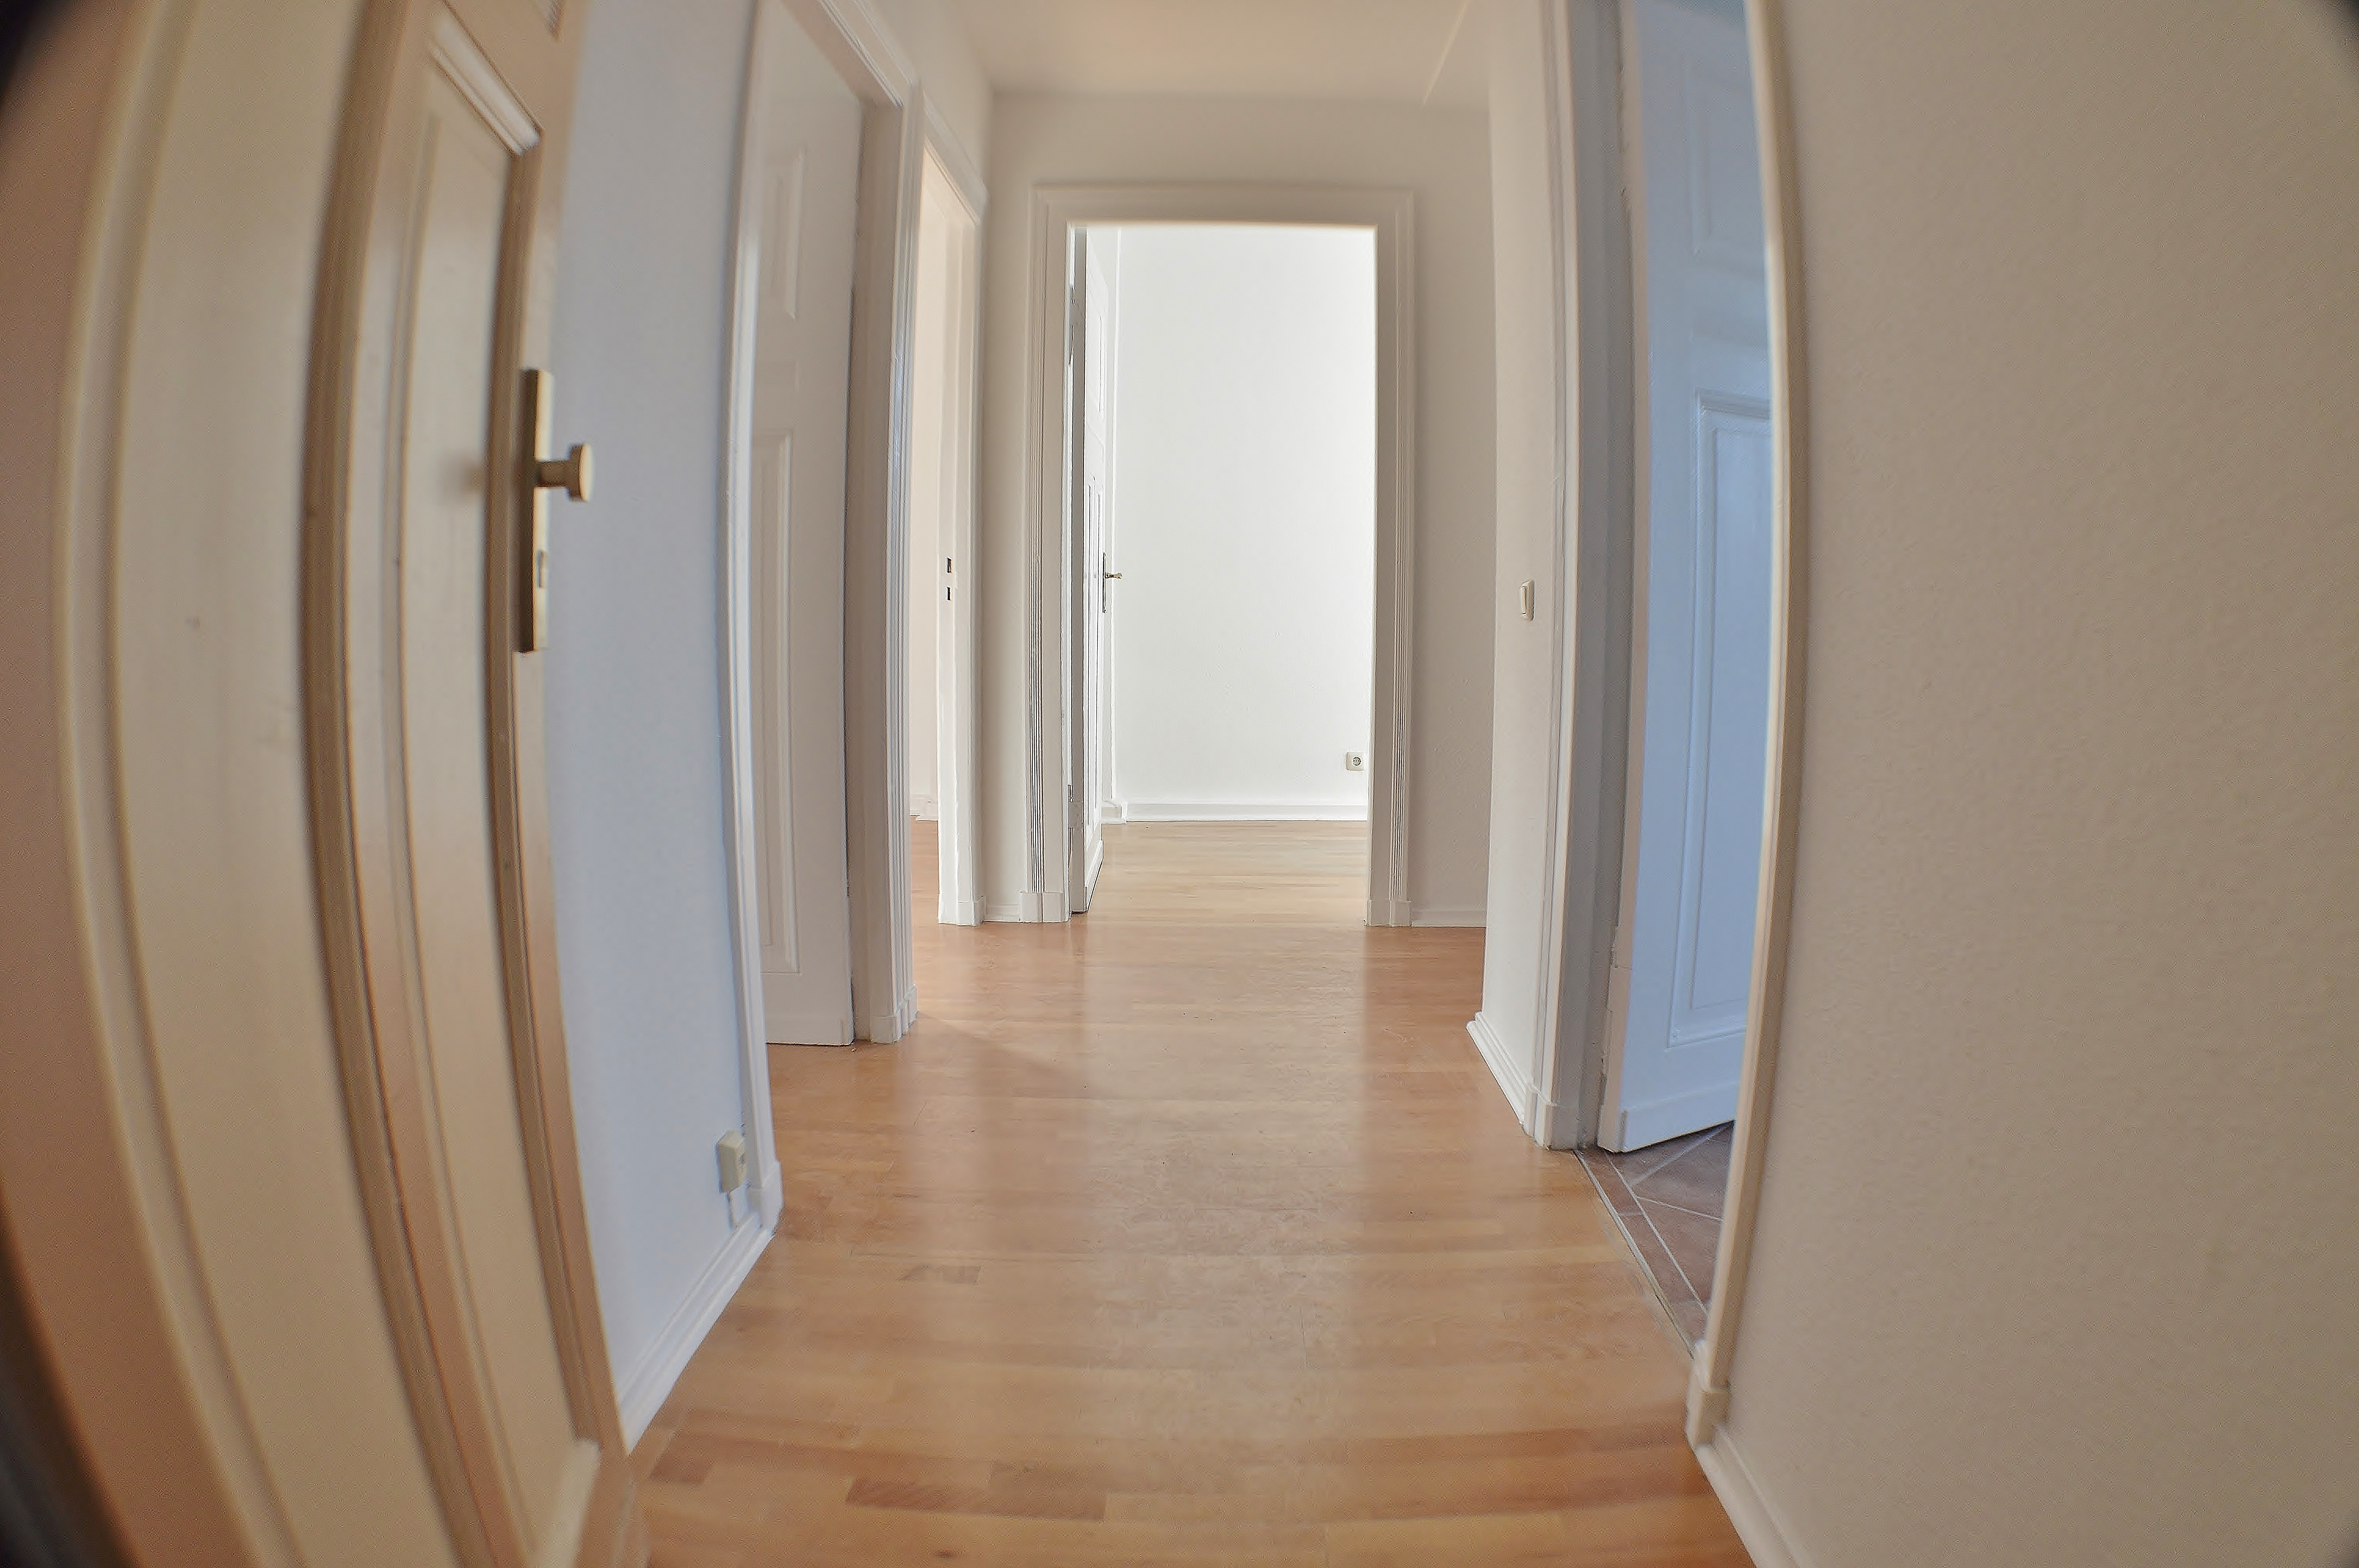
wood, house, floor, home, hall, property, room, apartment, interior design, recording, design, estate, input, flooring, fish eye